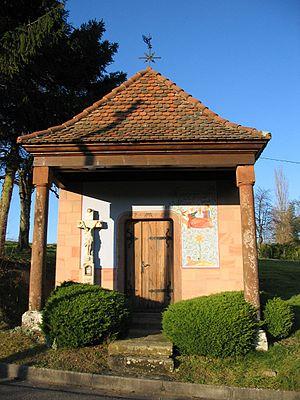
Birkenwald est une ancienne commune française située dans le département du Bas-Rhin, en région Grand Est.